Constitution of Thailand

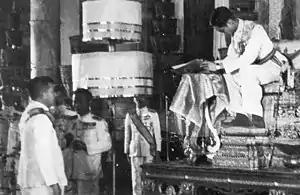
King Ananda Mahidol (Rama VIII) signs The 1946 Constitution of the Kingdom of Siam on 9 May 1946.

At the end of the World War II, the collaborationist leadership (including Marshal Plaek) was arrested and tried for war crimes, democratic elections for the entire People's Assembly were first held, and the young King Ananda Mahidol returned to Thailand for the first time in seven years. King Ananda Mahidol had just come of age, turning 20 in September 1945, and returned with his mother and Prince Bhumibol in December 1945.